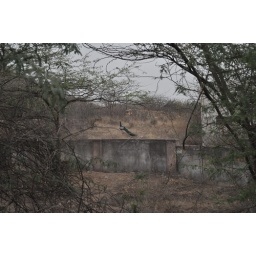
In Gughra ghati, ajmer.. near the forest guest house